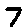
Label: 7